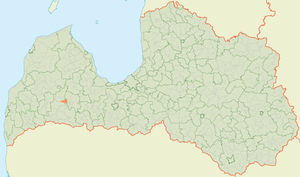
Saldus pagasts
Saldus pagasts' placering i Letland
Saldus pagasts er en territorial enhed i Saldus novads i Letland. Pagasten havde 1.718 indbyggere i 2010 og omfatter et areal på 42,08 kvadratkilometer. Hovedbyen i pagasten er Druva.